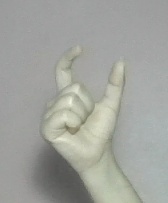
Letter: nun